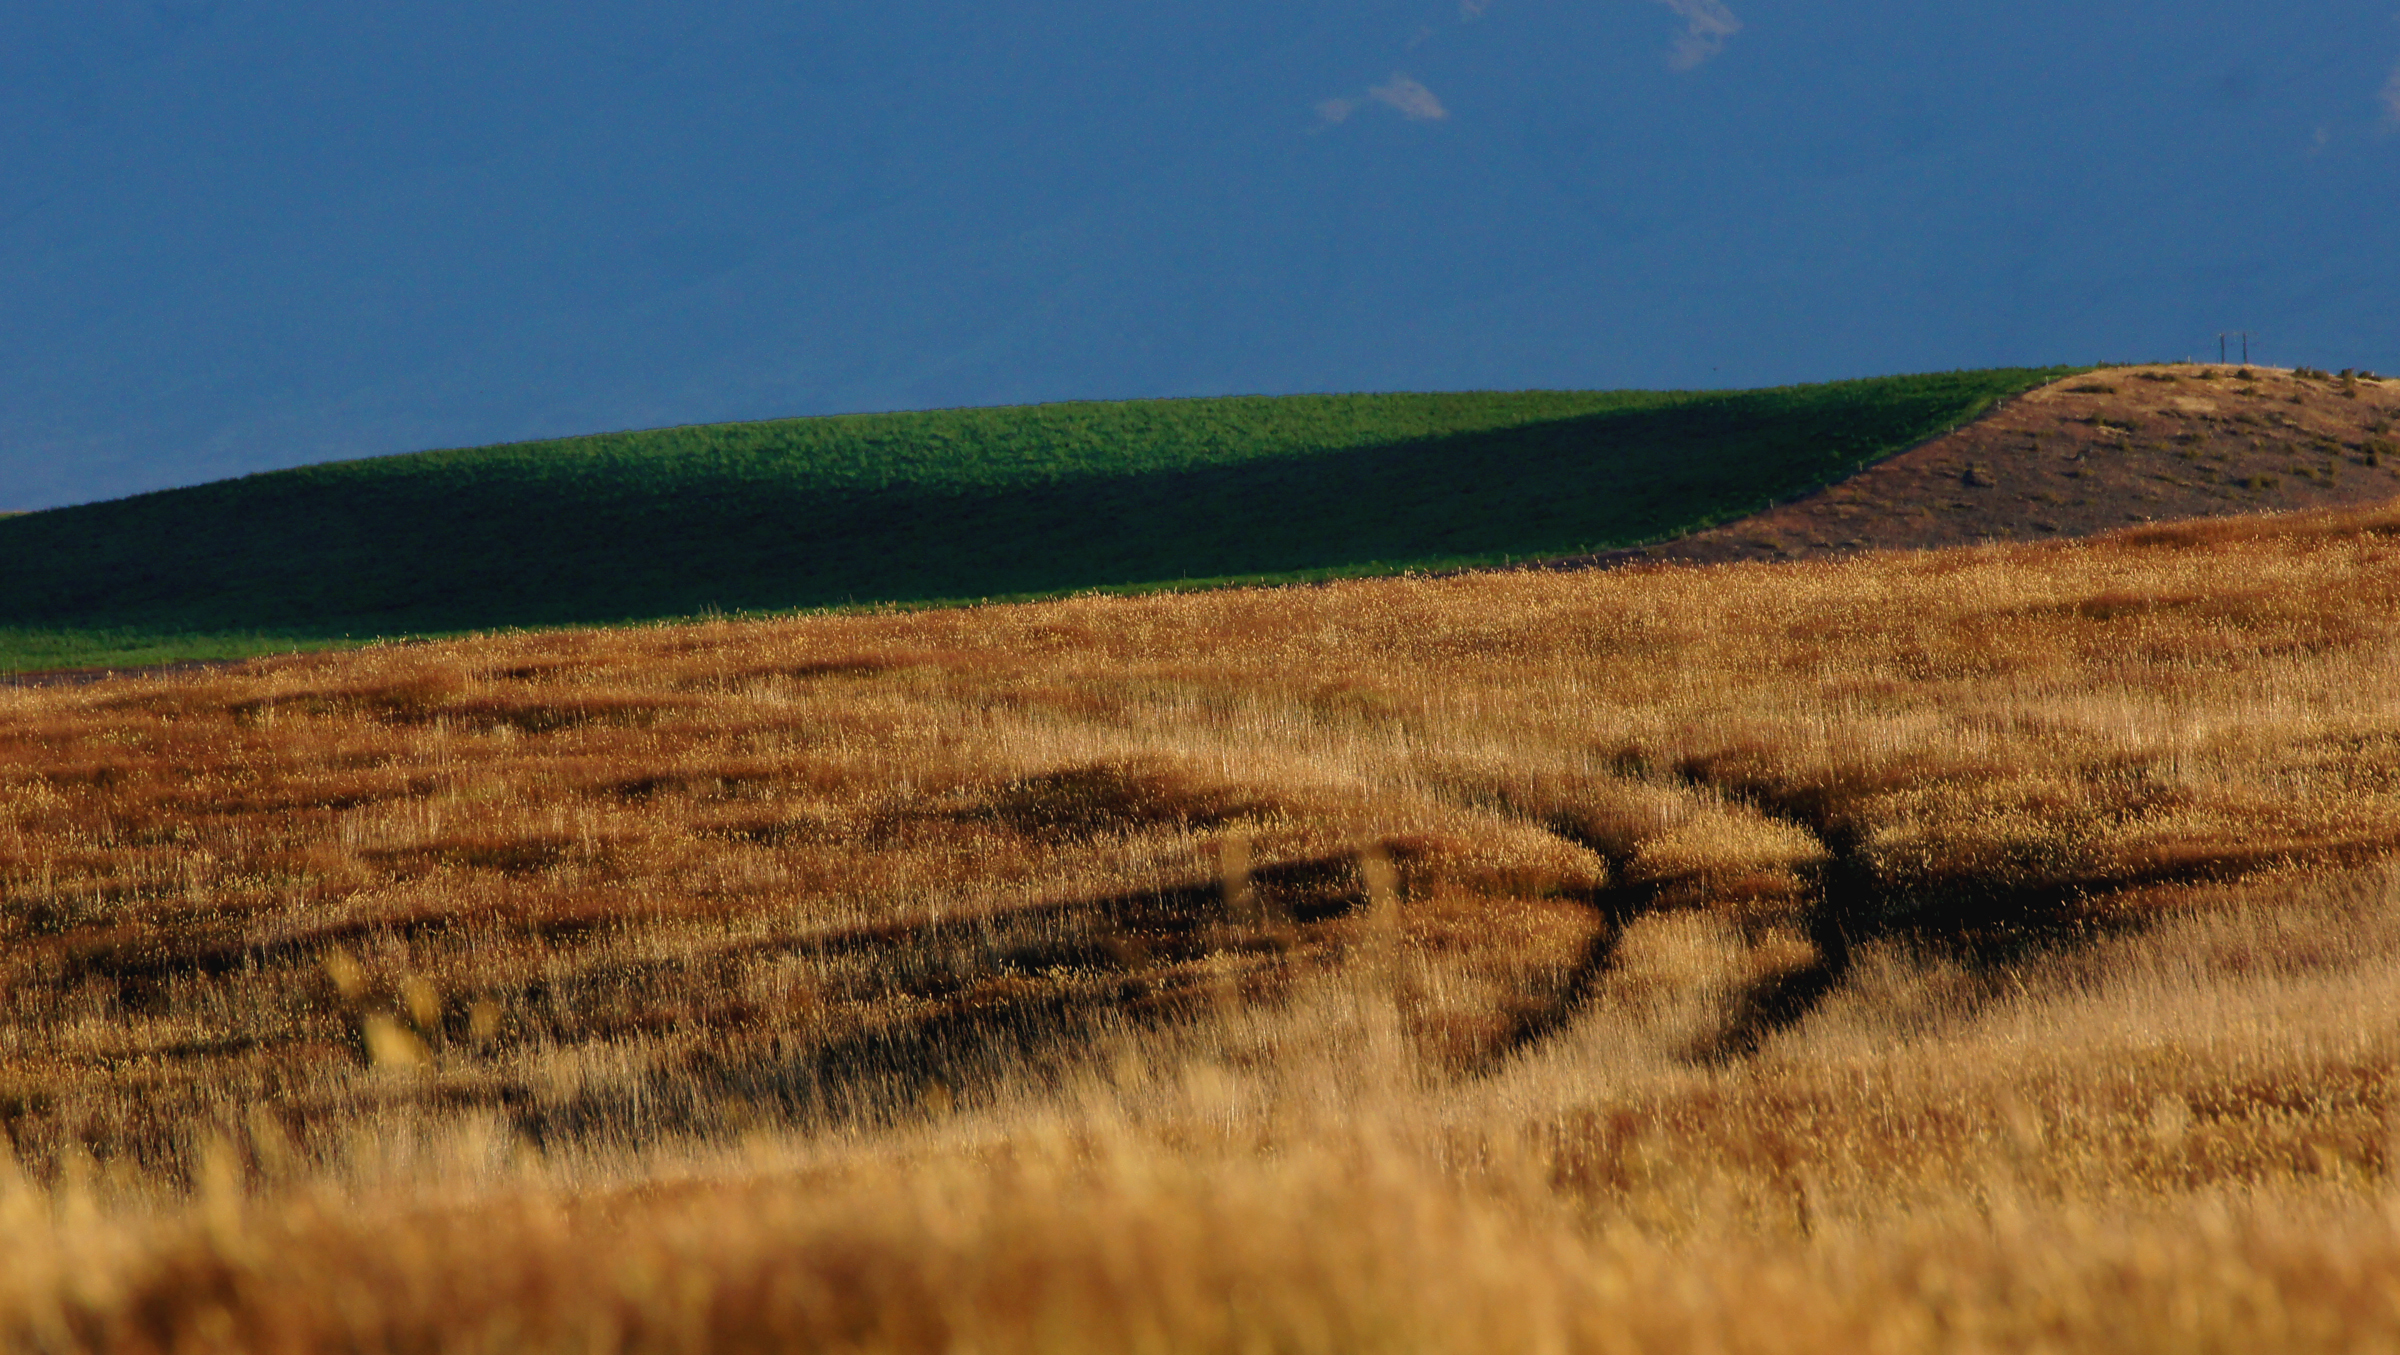
landscape, nature, grass, horizon, marsh, wilderness, mountain, field, meadow, prairie, hill, evening, grazing, soil, agriculture, terrain, savanna, plain, paddock, grassland, newzealand, badlands, wetland, plateau, scene, flickrelite, habitat, sonyalpha, fiels, ecosystem, steppe, rural area, landform, natural environment, geographical feature, grass family, ecoregion